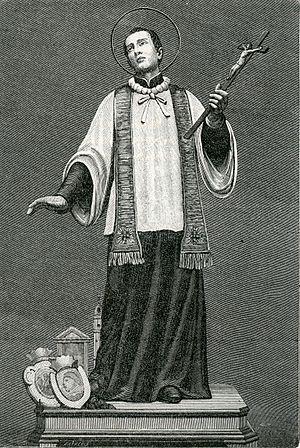
Pompile Marie Pirrotti est un piariste italien reconnu saint par l'Église catholique.
Cette liste de saints concerne les saints et les bienheureux, reconnus comme tels par l'Église catholique, ayant vécu au XVIIIᵉ siècle.